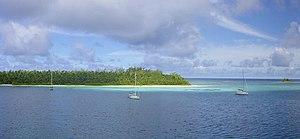
Île Boddam et Île Diable, Îles Salomon, Territoire britannique de l'océan Indien
L'île Boddam, en anglais Boddam Island, est une île inhabitée de l'archipel des Chagos, dans le territoire britannique de l'océan Indien, un territoire britannique d'outre-mer.
Les îles Salomon, en anglais Salomon Islands, forment un atoll inhabité de l'archipel des Chagos, dans le territoire britannique de l'océan Indien, un territoire britannique d'outre-mer.